Troubled teen industry

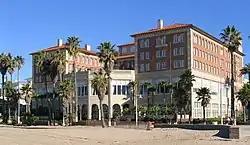
The historic Hotel Casa del Mar functioned as the Synanon headquarters beginning in 1967.

Synanon's techniques were highly influential and inspired human potential self-help organizations such as Erhard Seminars Training (est) and Lifespring.